Castner Range National Monument

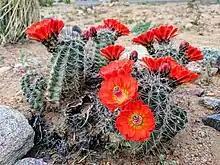
Claret cup cactus in bloom at the El Paso Museum of Archaeology

The Castner Range is part of the Chihuahuan Desert. The Mexican gold poppy blooms across the site in the spring.